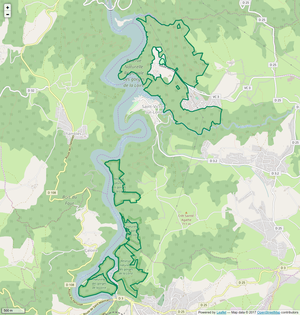
Périmètre de la RNR des Gorges de la Loire.
La réserve naturelle régionale des gorges de la Loire est une réserve naturelle régionale située en Auvergne-Rhône-Alpes. Créée le 8 mars 1988, sous la forme d'une réserve naturelle volontaire, elle a été classée en RNR en 2012. Elle couvre une superficie de 355 hectares dans les gorges de la Loire.